Kadangot Makkam

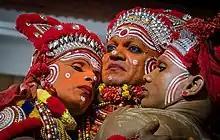
Makkam and her two children as theyyam

Makkam, her children and Mavilan who died with her are worshipped as theyyam form. Makkam theyyam is also known as Makkappothi. Makkam Theyyam is performed as part of the annual festival of the shrines of Makkam. Apart from that, of other prayers, for example, when families wish for children, they sponsor theyyam performance.